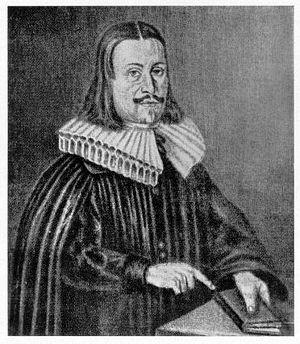
Andreas Libavius était un chimiste et médecin allemand.